Women in Anglo-Saxon society

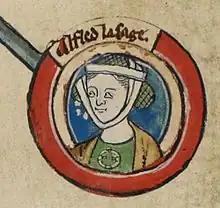
Medieval miniature of Æthelflæd in "Genealogical roll of the kings of England." British Library MS Royal 14 B VI

Women could hold positions of highest power in politics. In the sixth century, Bertha of Kent was instrumental to the establishment of Christianity in the region.